624 Hektor

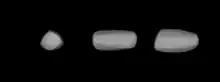
Modelled shape of 624 Hektor from its light curve.

Hektor is one of the most elongated bodies of its size in the Solar System, being approximately 403 km in its longest dimension, but averaging only around 201 km in its other dimensions, with a total volume equivalent to an approx 250 km diameter sphere, and an estimated mass of (thus density of 1.0g/cm). It is thought that Hektor might be a contact binary (two asteroids joined by gravitational attraction) like 216 Kleopatra, composed of two more rounded lobes of 220 and 183 km mean diameters. Hubble Space Telescope observations of Hektor in 1993 did not show an obvious bilobate shape because of a limited angular resolution. On 17 July 2006, the Keck 10-meter-II-telescope and its laser guide star adaptive optics (AO) system indicated a bilobate shape for Hektor, which was reinforced by later studies that, together with multiple historical lightcurves, suggest a rotation period of 6.9205 hours.